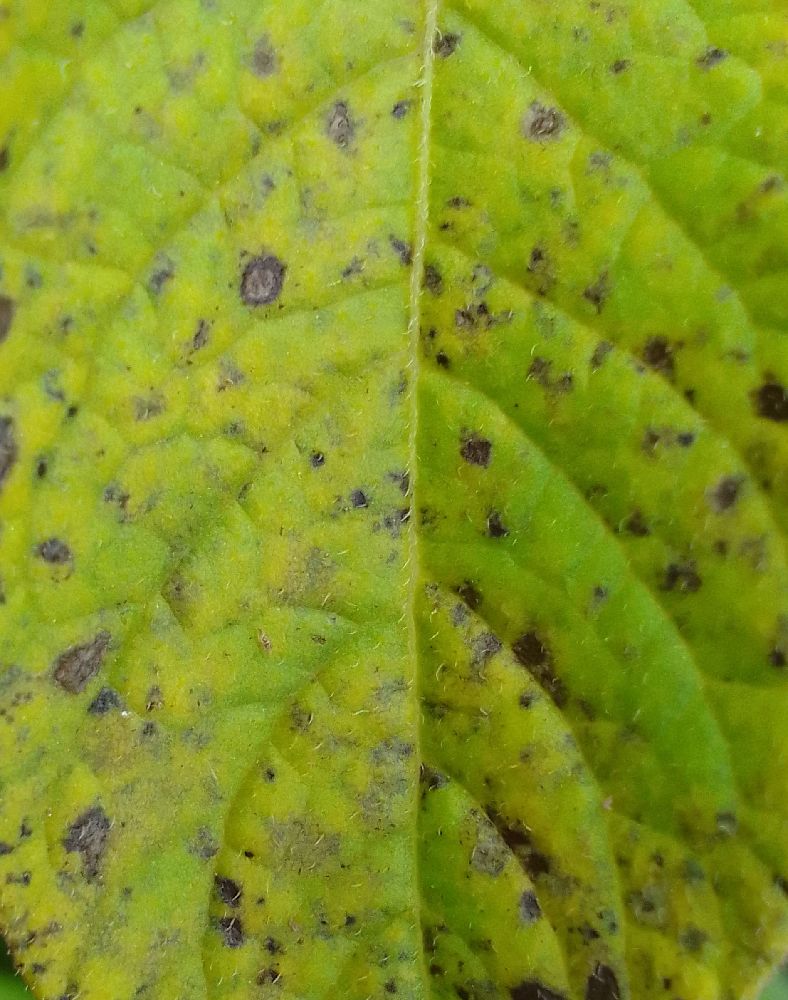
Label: Early blight